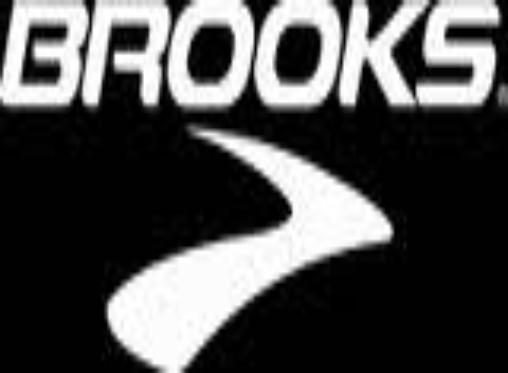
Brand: Brooks
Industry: Sports